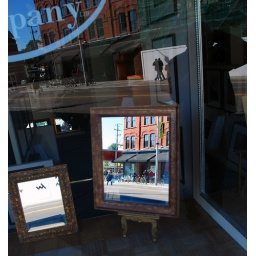
the people in the center mirror are also reflected in the store window